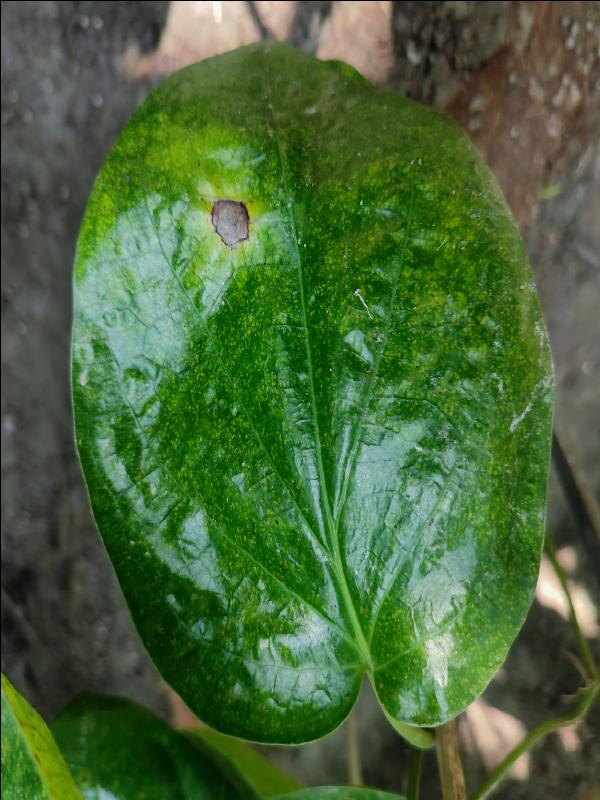
Label: Bacterial_Leaf_Disease